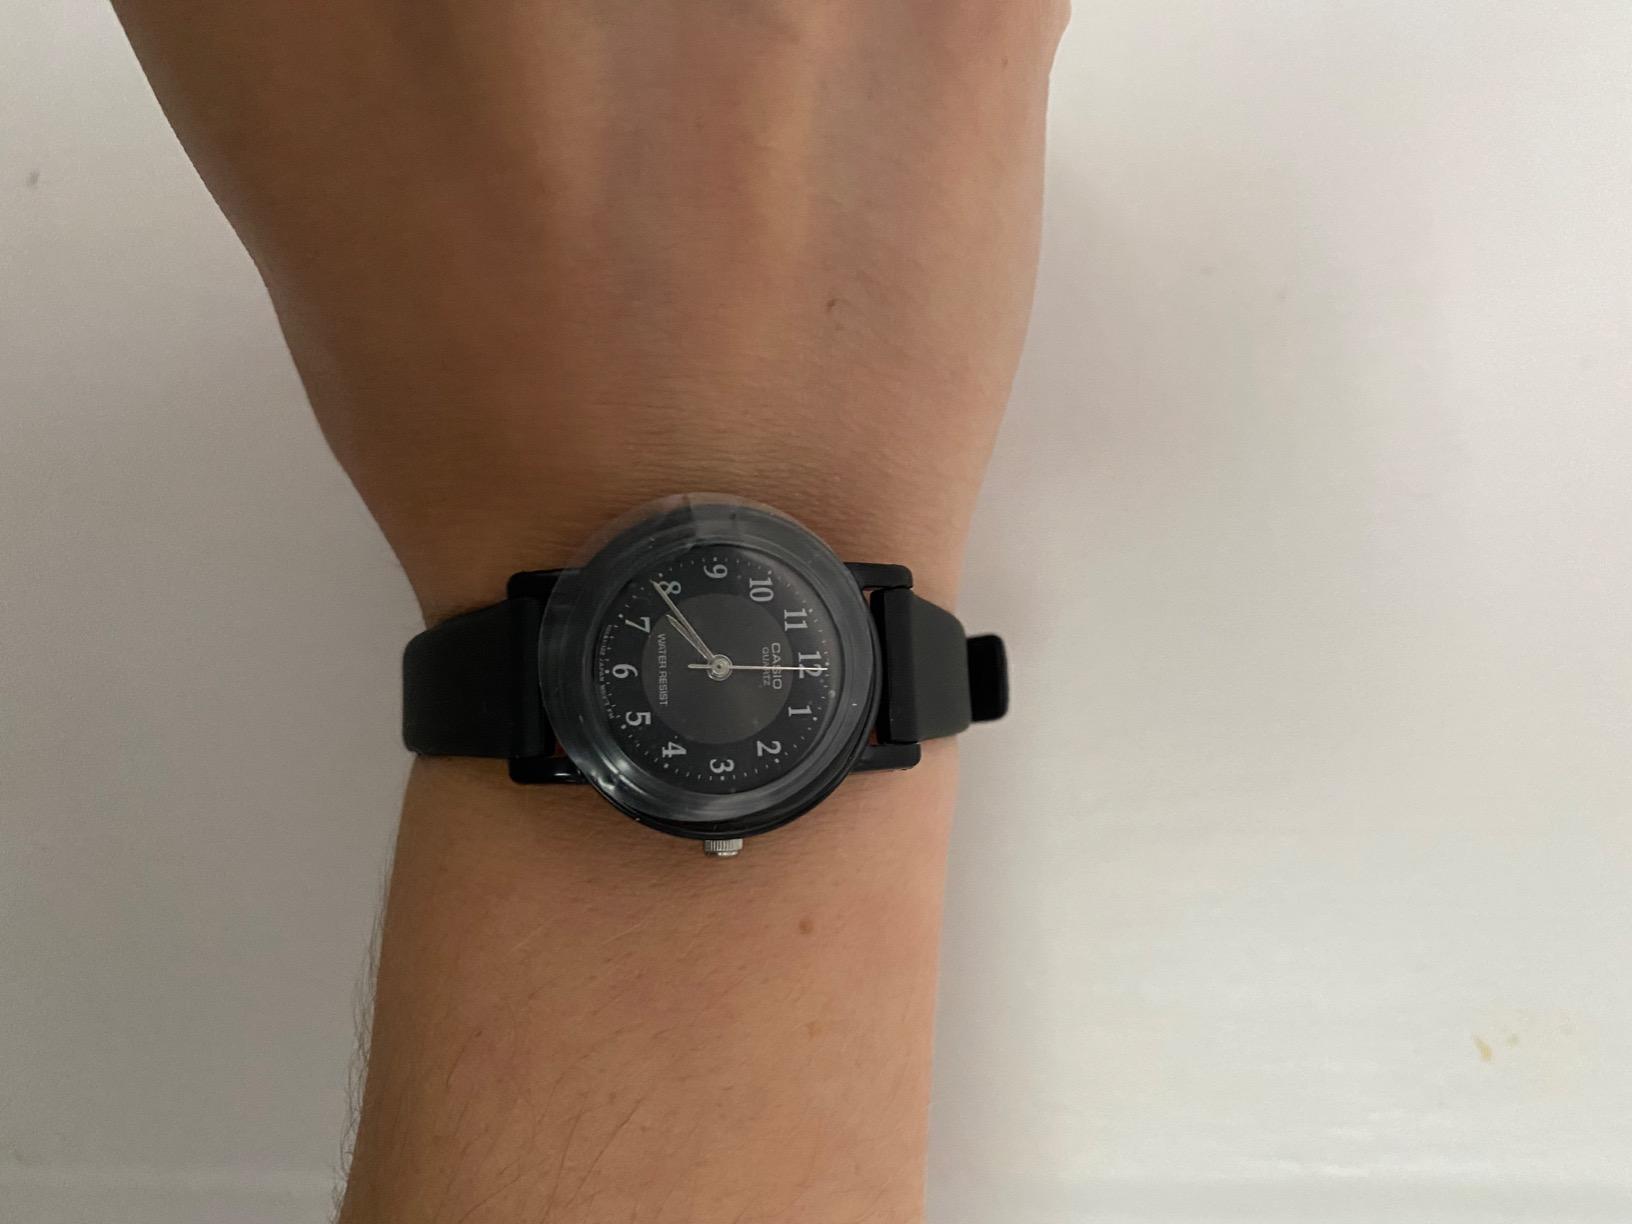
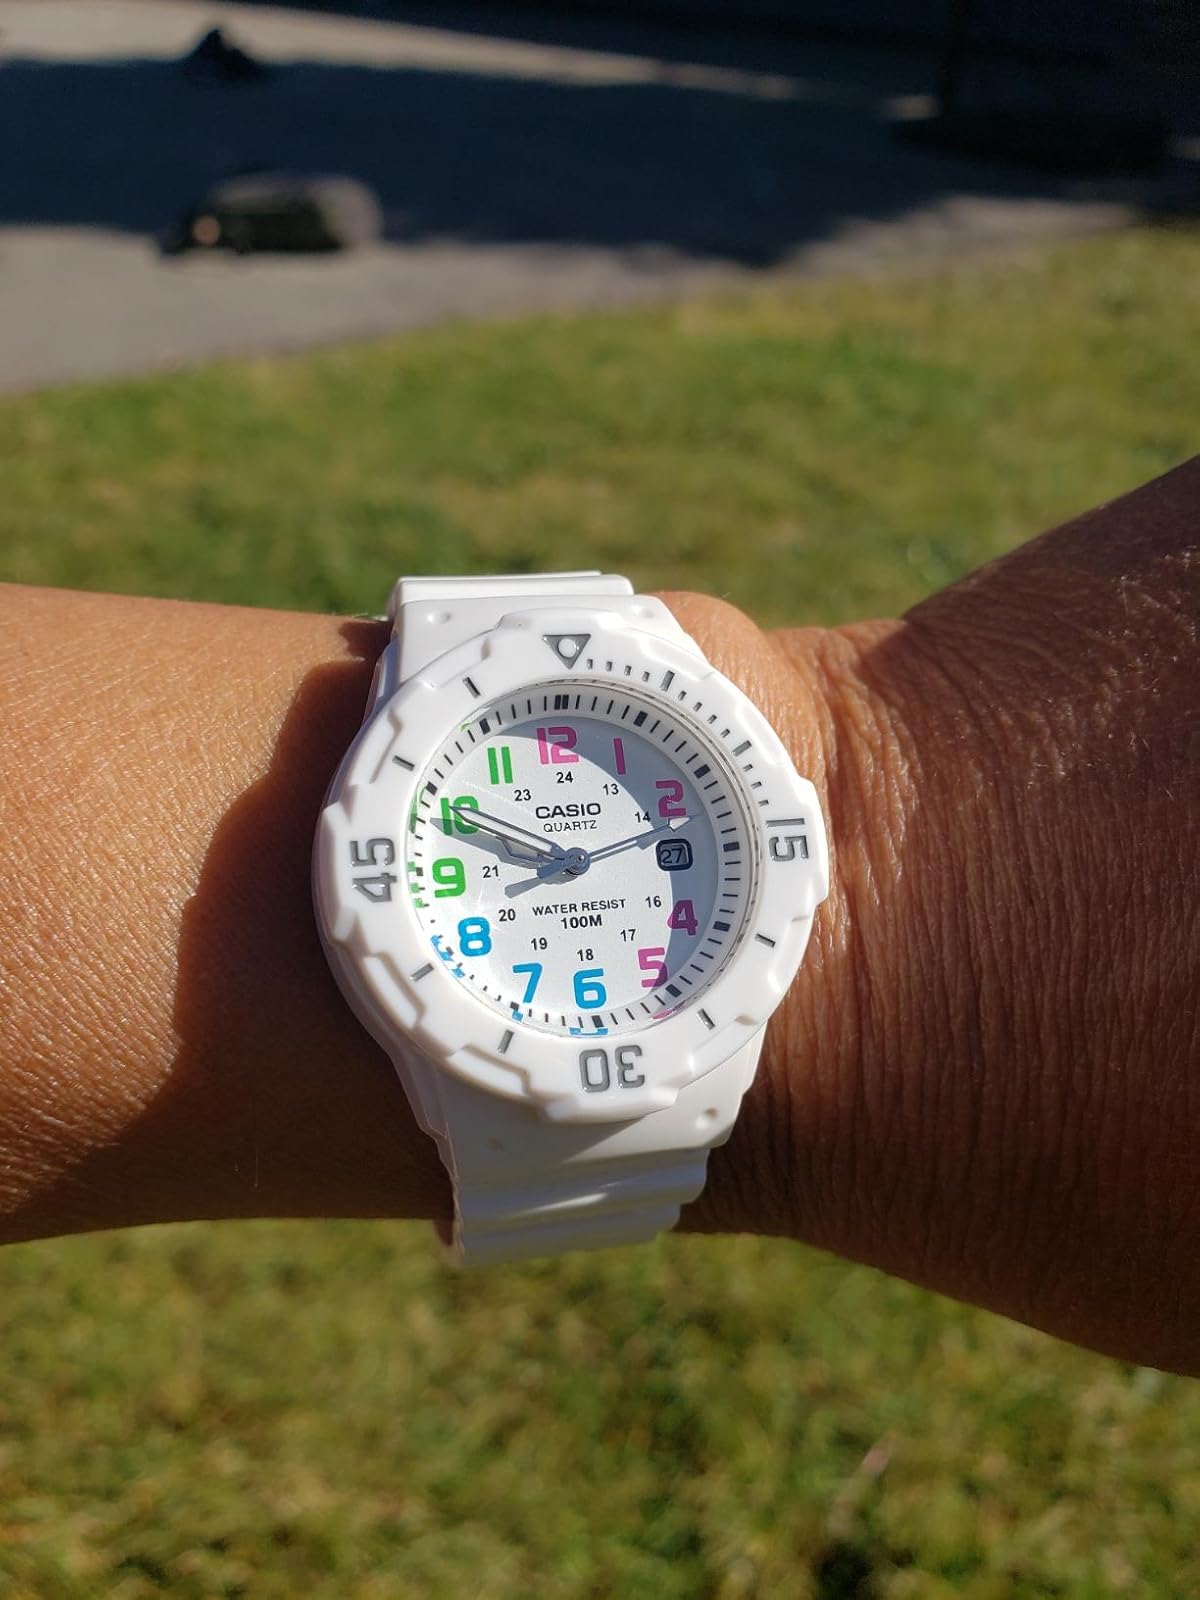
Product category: accessories_watch
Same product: no